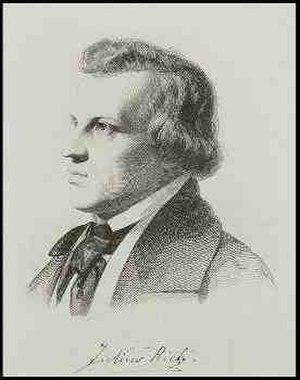
August Wilhelm Julius Rietz est un chef d'orchestre, compositeur et violoncelliste allemand. Il est aussi enseignant avec des élèves tels que Woldemar Bargiel. Salomon Jadassohn et Arthur Sullivan. Il édite également de nombreuses œuvres de Felix Mendelssohn en vue de leur publication.